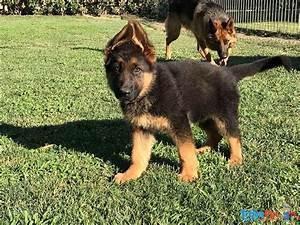
dog